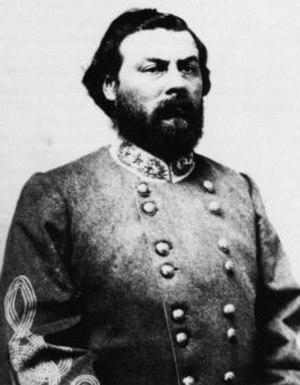
Junius Daniel, né le 27 juin 1828 à Halifax et mort le 13 mai 1864 dans le comté de Spotsylvania, est un officier de carrière de l'armée des États-Unis qui est devenu officier dans l'armée des États confédérés pendant la guerre de Sécession.
L'État de Caroline du Nord est une source importante de soldat, de ravitaillement, et de matériels de guerre pour les États confédérés d'Amérique pendant la guerre de Sécession. La ville de Wilmington est un des ports majeurs de la Confédération, maintenant un lien vital commercial avec le Royaume Uni et les autres pays, spécialement après l'étranglement par le blocus de l'Union de la plupart des autres ports confédérés. De grandes quantités d'armes, de munitions, et de fournitures militaires irriguent le Sud à partir de Wilmington.